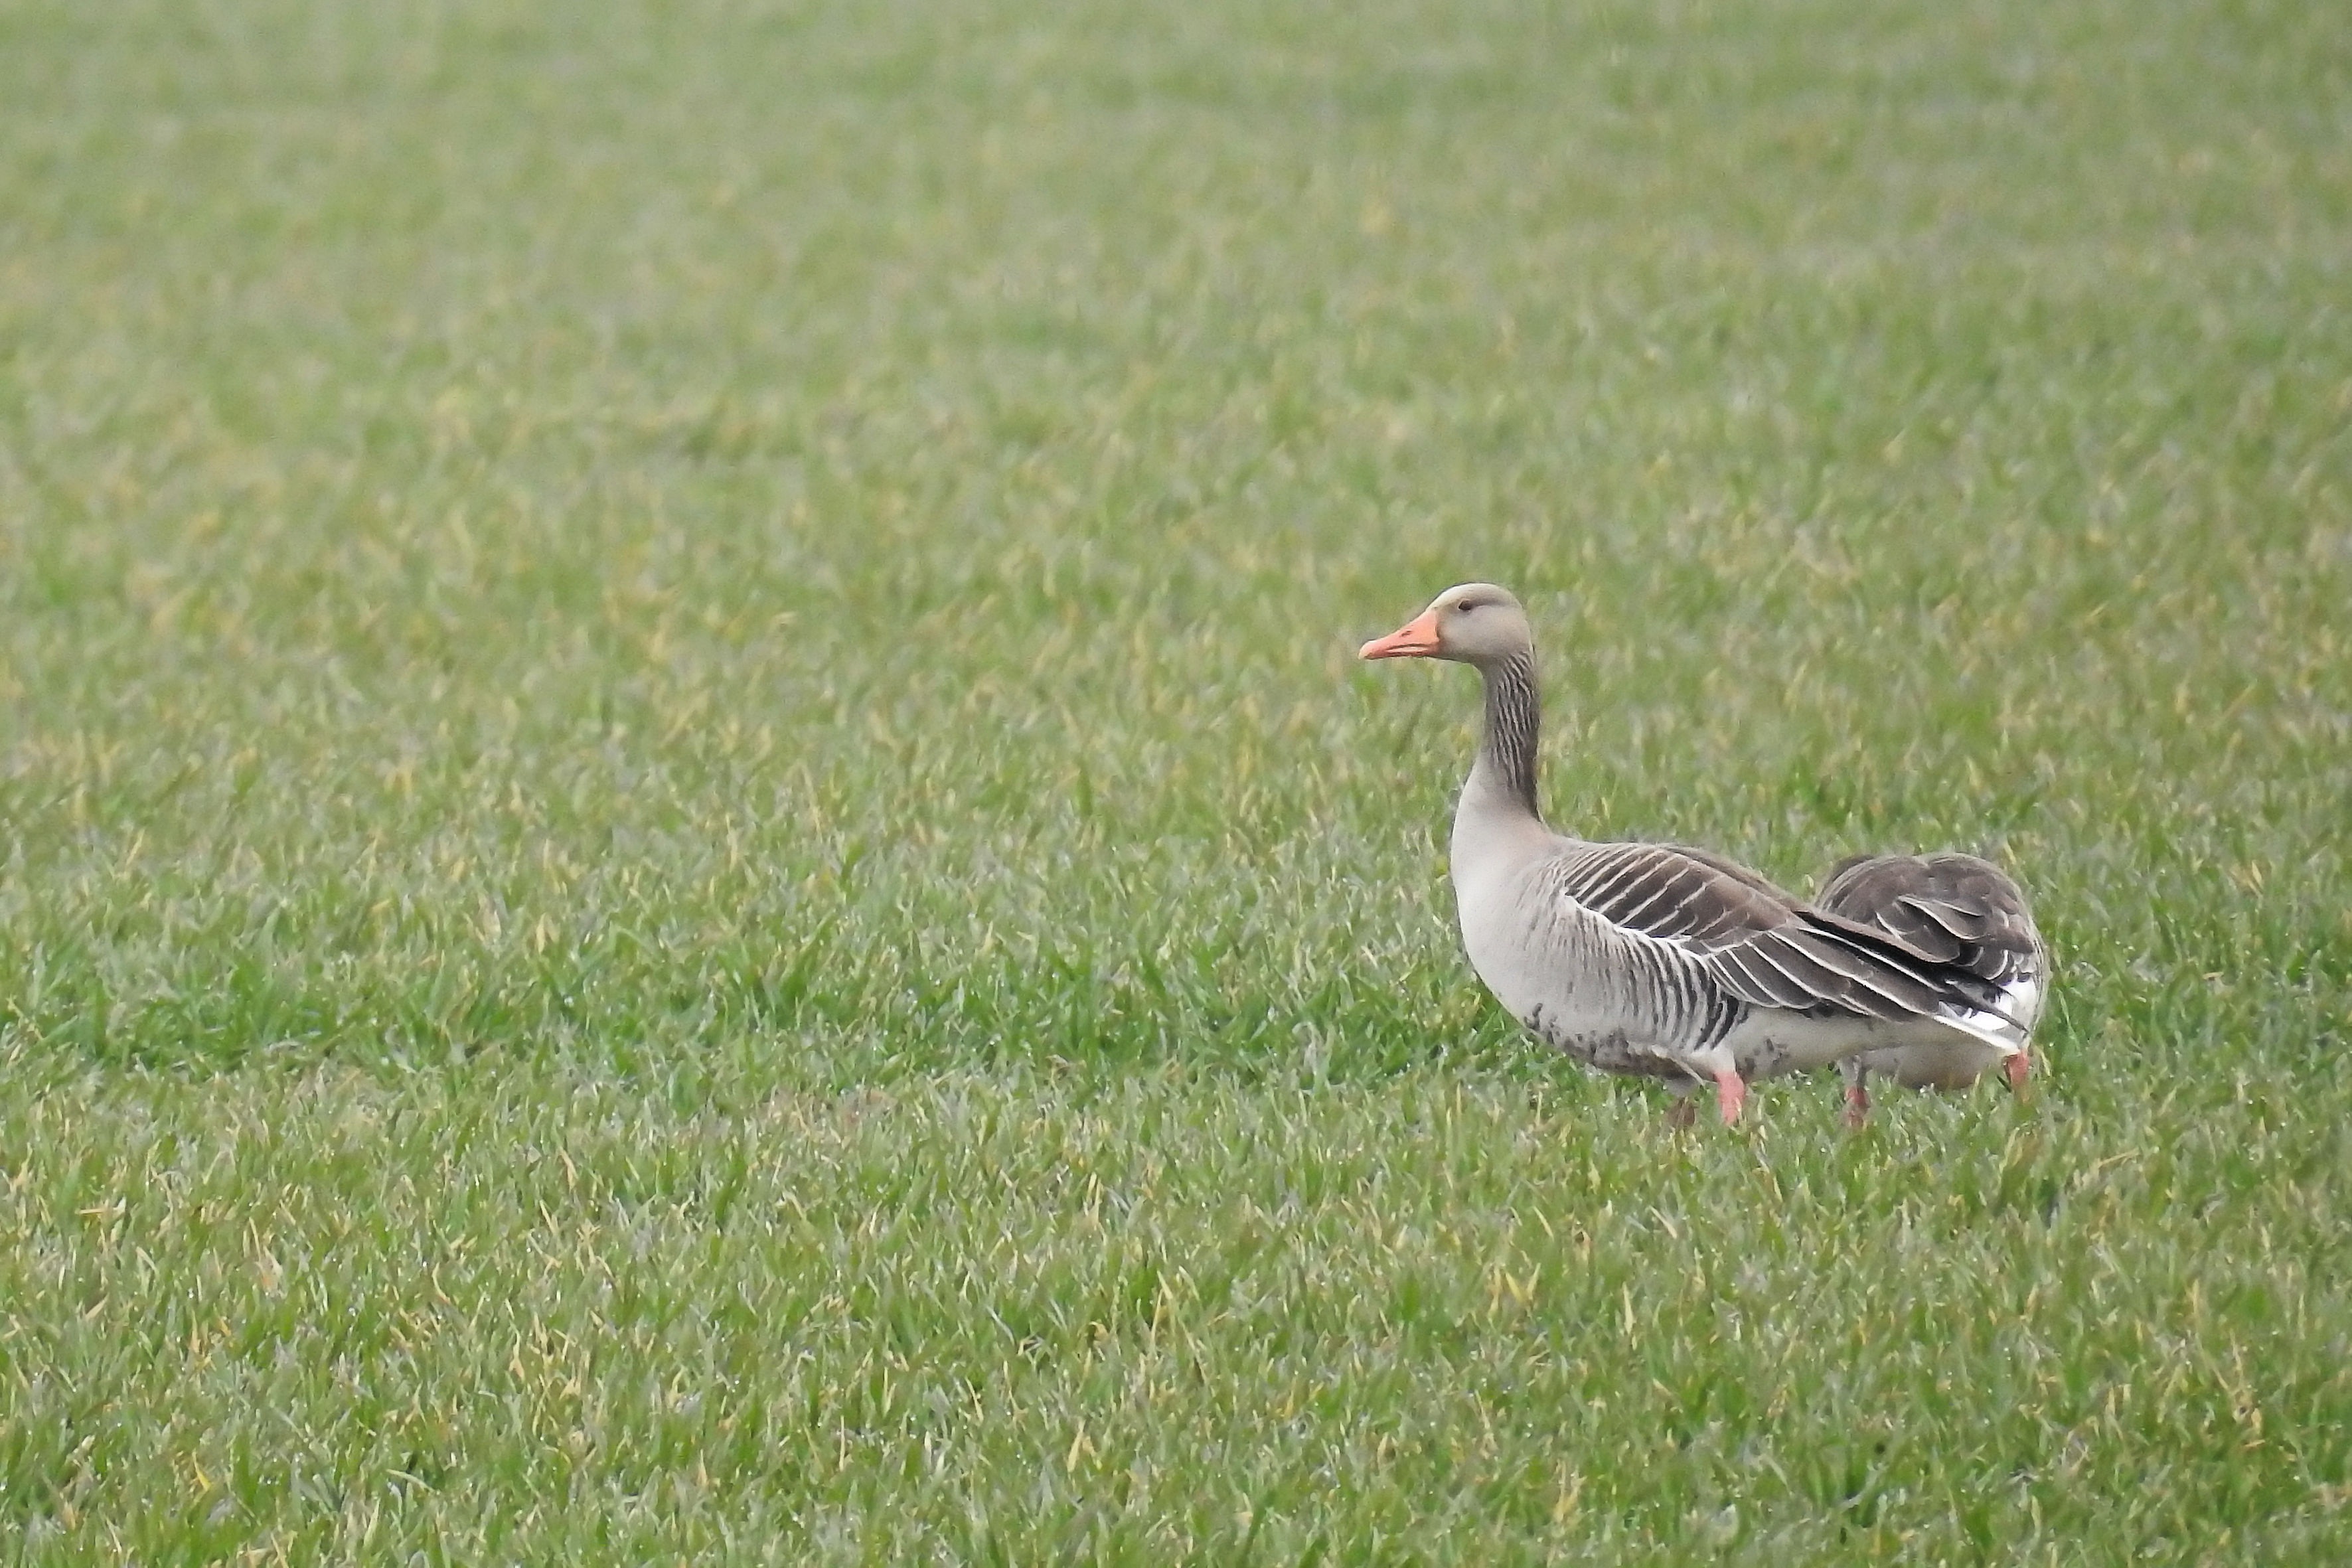
grass, bird, lawn, meadow, prairie, wildlife, fauna, duck, goose, vertebrate, waterfowl, water bird, greylag goose, migratory bird, wild goose, ducks geese and swans